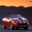
Label: automobile